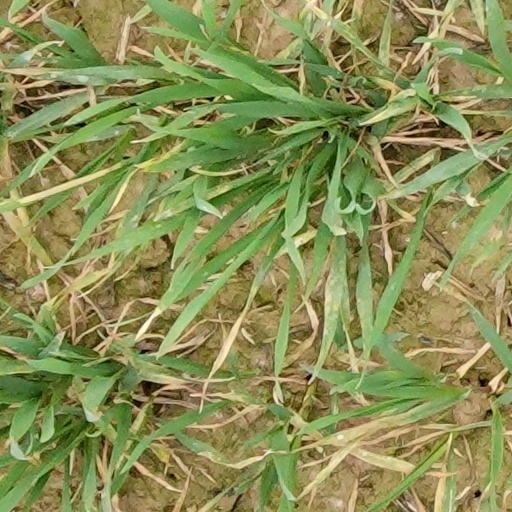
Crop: wheat